Arriva Sapphire

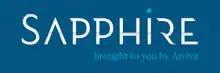
Arriva Sapphire logo used 2013–17

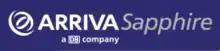
Arriva Sapphire logo used in 2017

In February 2013, Arriva UK Bus announced that it would launch a Luxury service under the Sapphire brand for its bus services in the United Kingdom. It is similar to the Stagecoach Gold brand launched by Stagecoach Group in 2007.